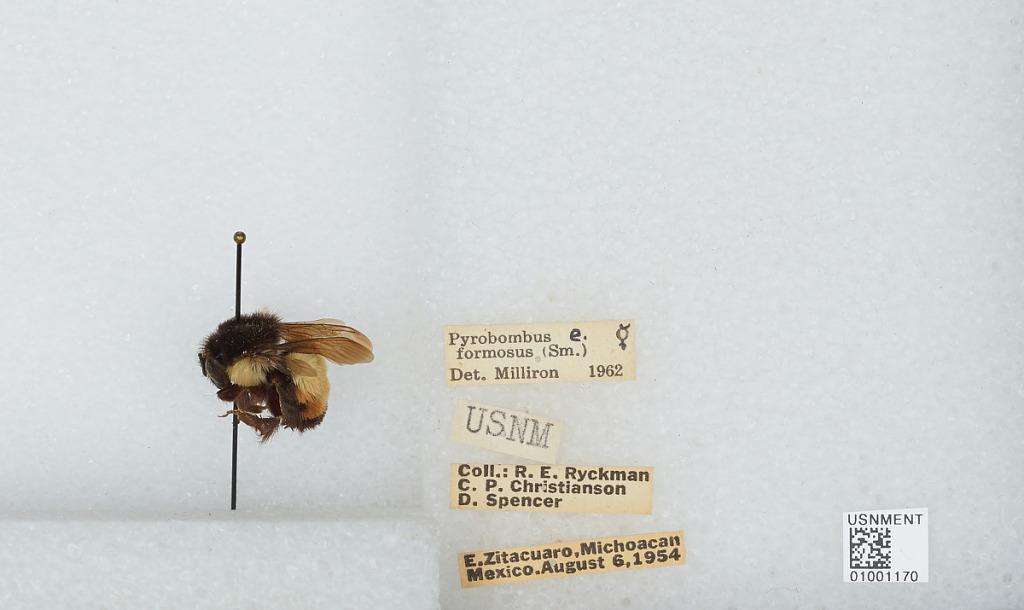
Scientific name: Bombus (Pyrobombus) ephippiatus (Say)
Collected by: R. Ryckman, C. Christianson & D. Spencer
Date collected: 1954-8-6
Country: Mexico
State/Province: Michoacan
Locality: East Zitacuaro
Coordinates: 19.4, -100.37